Aster yellows

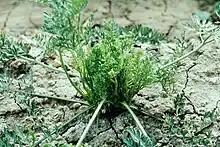
Witches'-broom of an infected carrot

Aster yellows affect many plant species, including native plants, annual flowering plants, ornamentals, weeds, and vegetable crops. The largest family affected is the Asteraceae, and ornamental plants commonly infected are asters, marigolds, coreopsis, sunflowers, and purple coneflower. Regarding vegetable crops, onion, lettuce, celery, and carrot are affected, with the latter suffering the greatest losses.